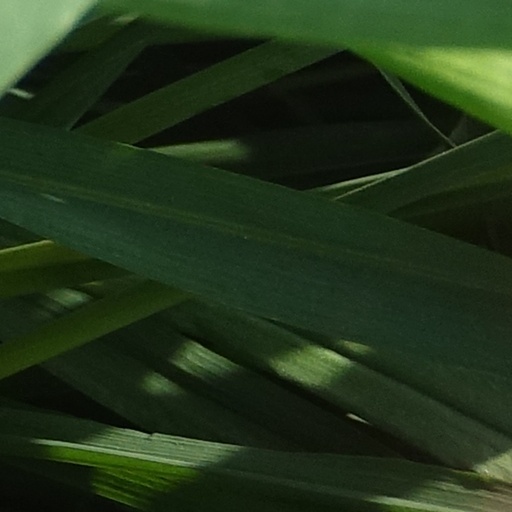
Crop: wheat